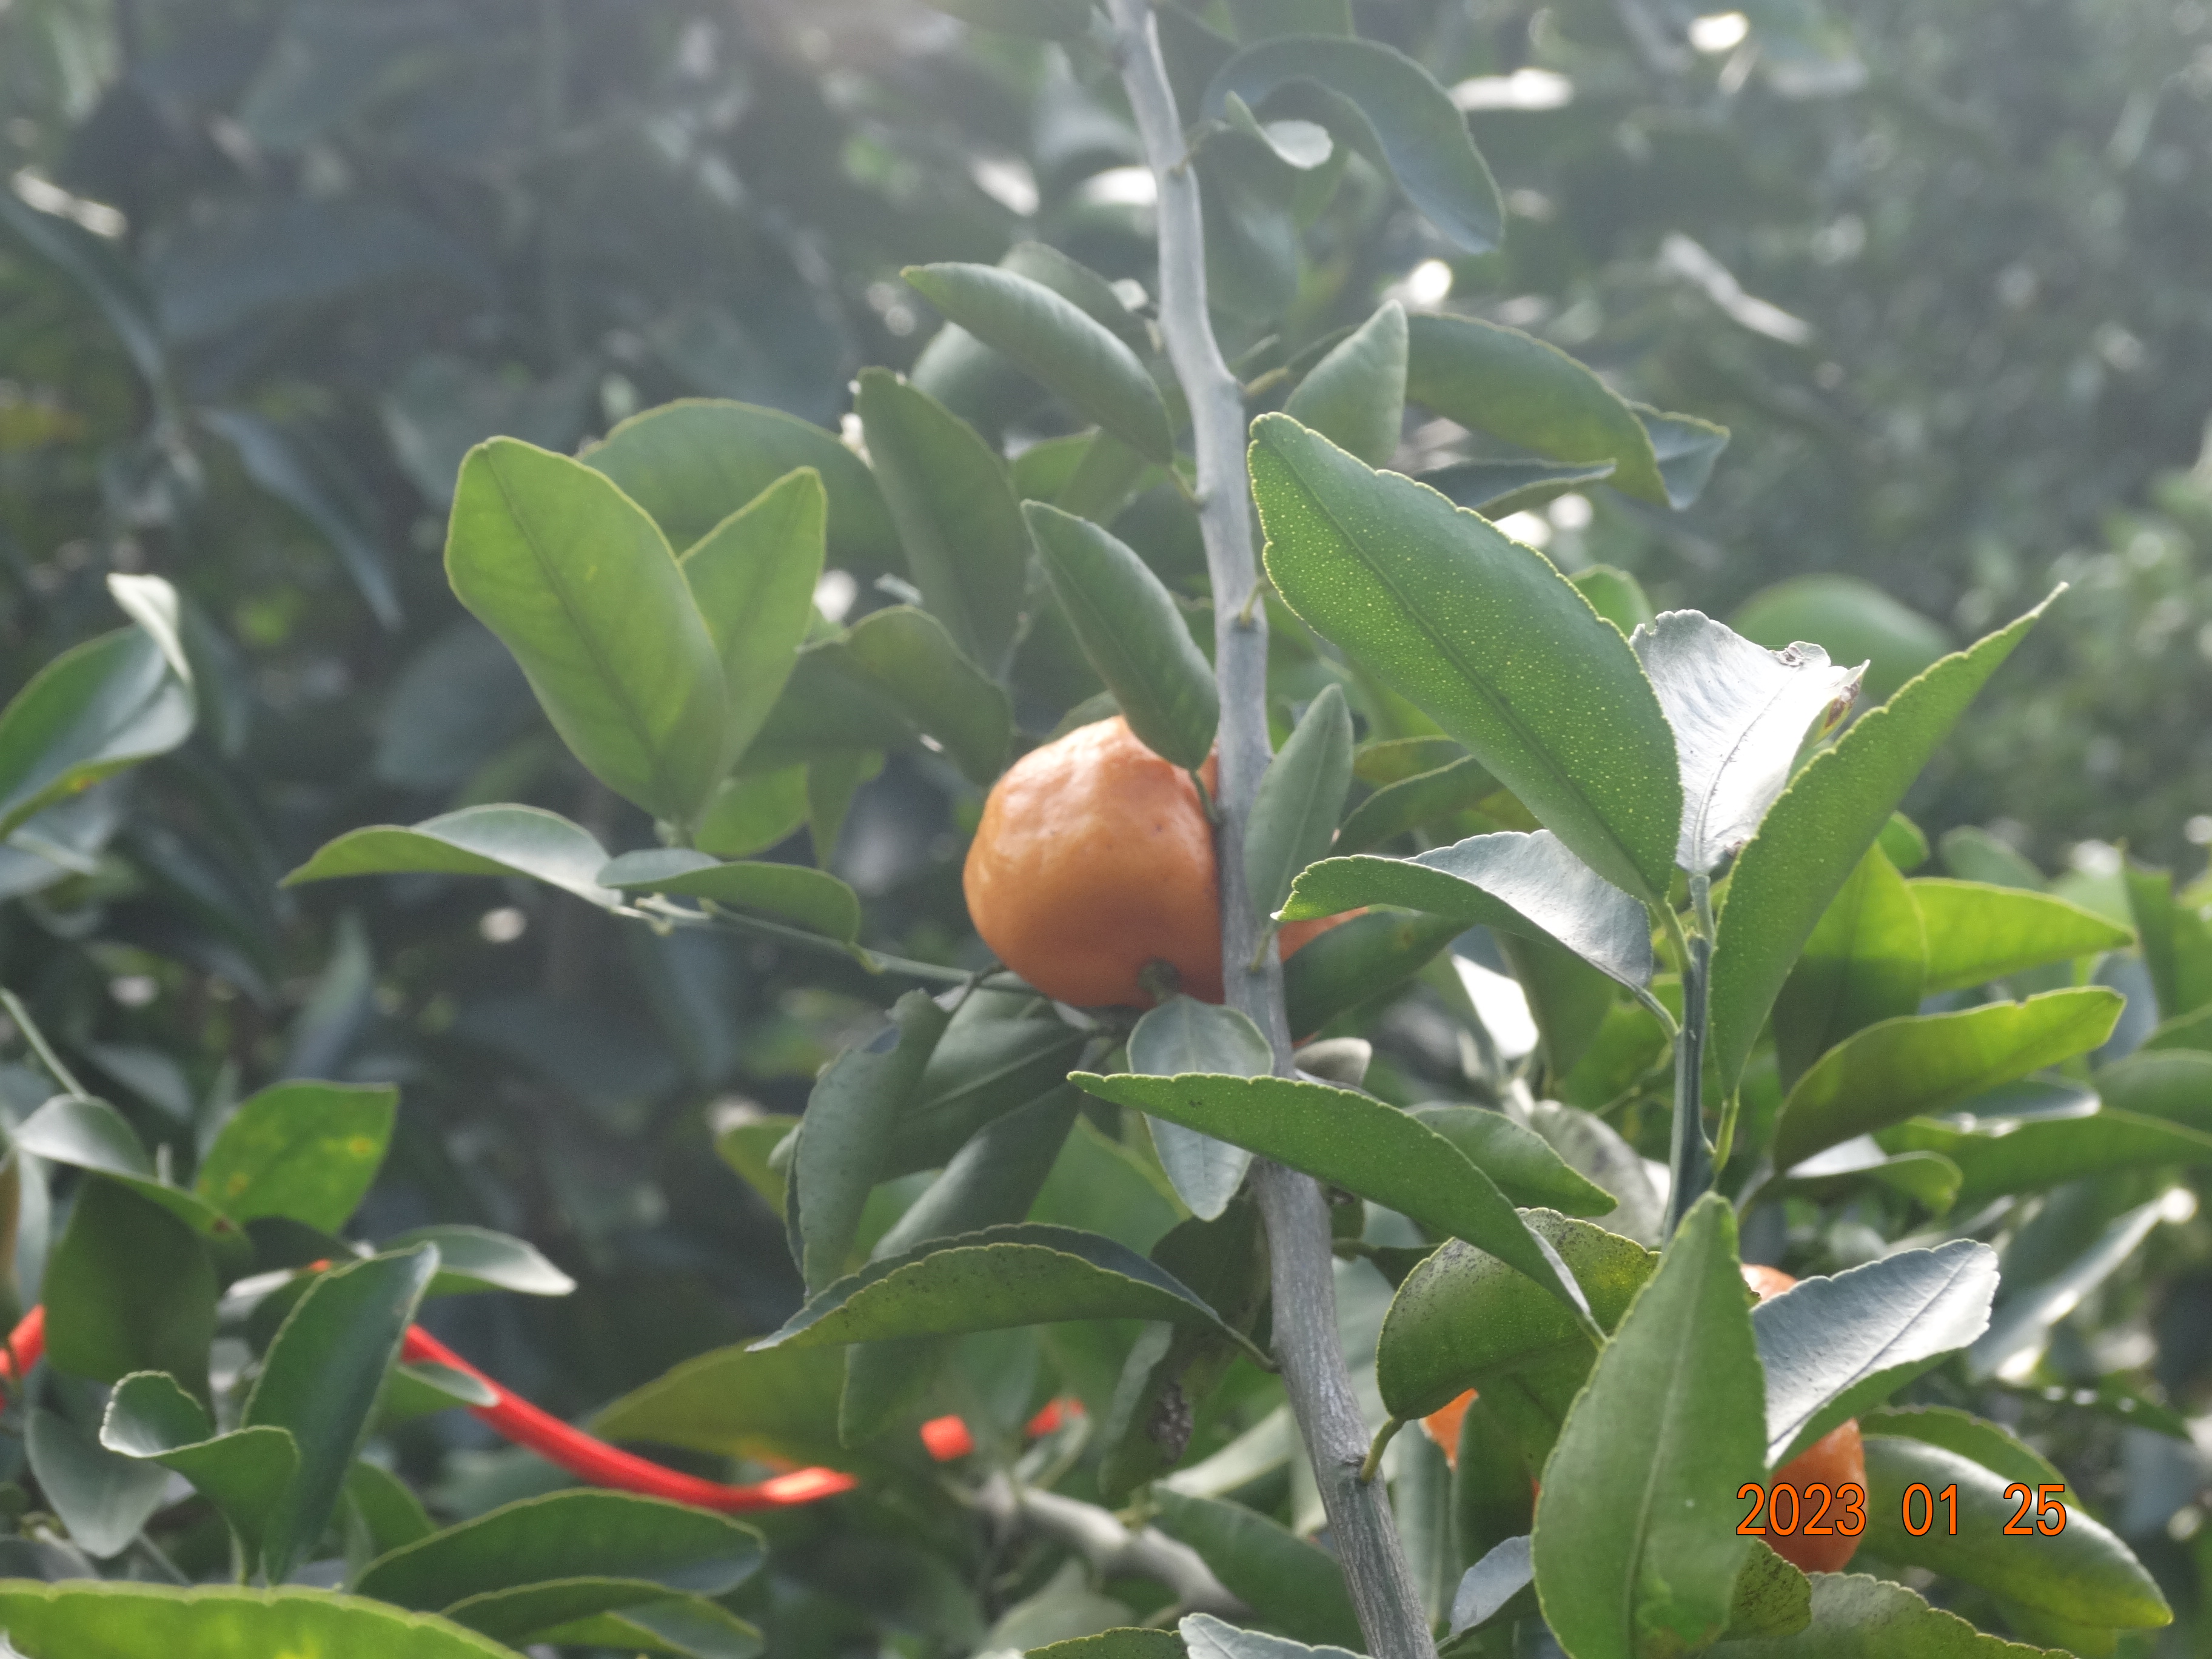
Citrus fruit variety: tangerine